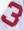
Number: 3